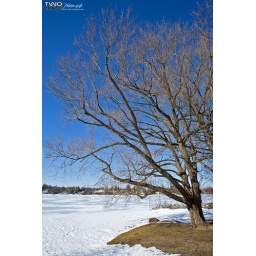
A giant tree reaching out over what is usually the water of Lake Ontario near the marina.